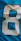
Number: 8